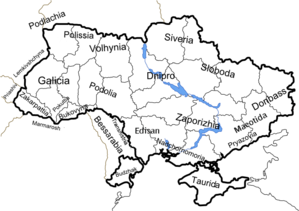
L'Ukraine est un État d'Europe orientale, le deuxième d'Europe par sa superficie. Elle est bordée par la mer Noire et la mer d'Azov au sud, frontalière avec la Russie au nord-est et à l'est, avec la Biélorussie au nord, avec la Pologne à l'ouest-nord-ouest, avec la Slovaquie et la Hongrie à l'ouest et avec la Roumanie et la Moldavie au sud-ouest.
L'Ukraine comprend 24 régions administratives, une république autonome, et deux municipalités avec des statuts régionaux. Il existe aussi onze régions historiques, sans plus de réalité administrative actuelle que les anciennes provinces historiques françaises.
L’histoire de l’Ukraine comprend celle de l'État indépendant mais aussi celle du territoire ukrainien avant l'indépendance.
L'Ukraine est actuellement le deuxième plus grand pays d'Europe après la Russie, avec une position stratégique en Europe de l'Est. Le pays borde les rives nord de la Mer Noire. À l'Ouest, il comprend une portion des Carpates où se trouve le plus haut sommet du pays, le mont Hoverla. Sa superficie totale de jure est de 603 700 km².